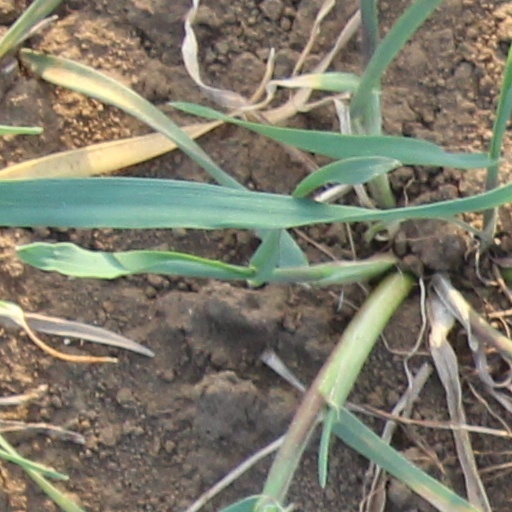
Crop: wheat